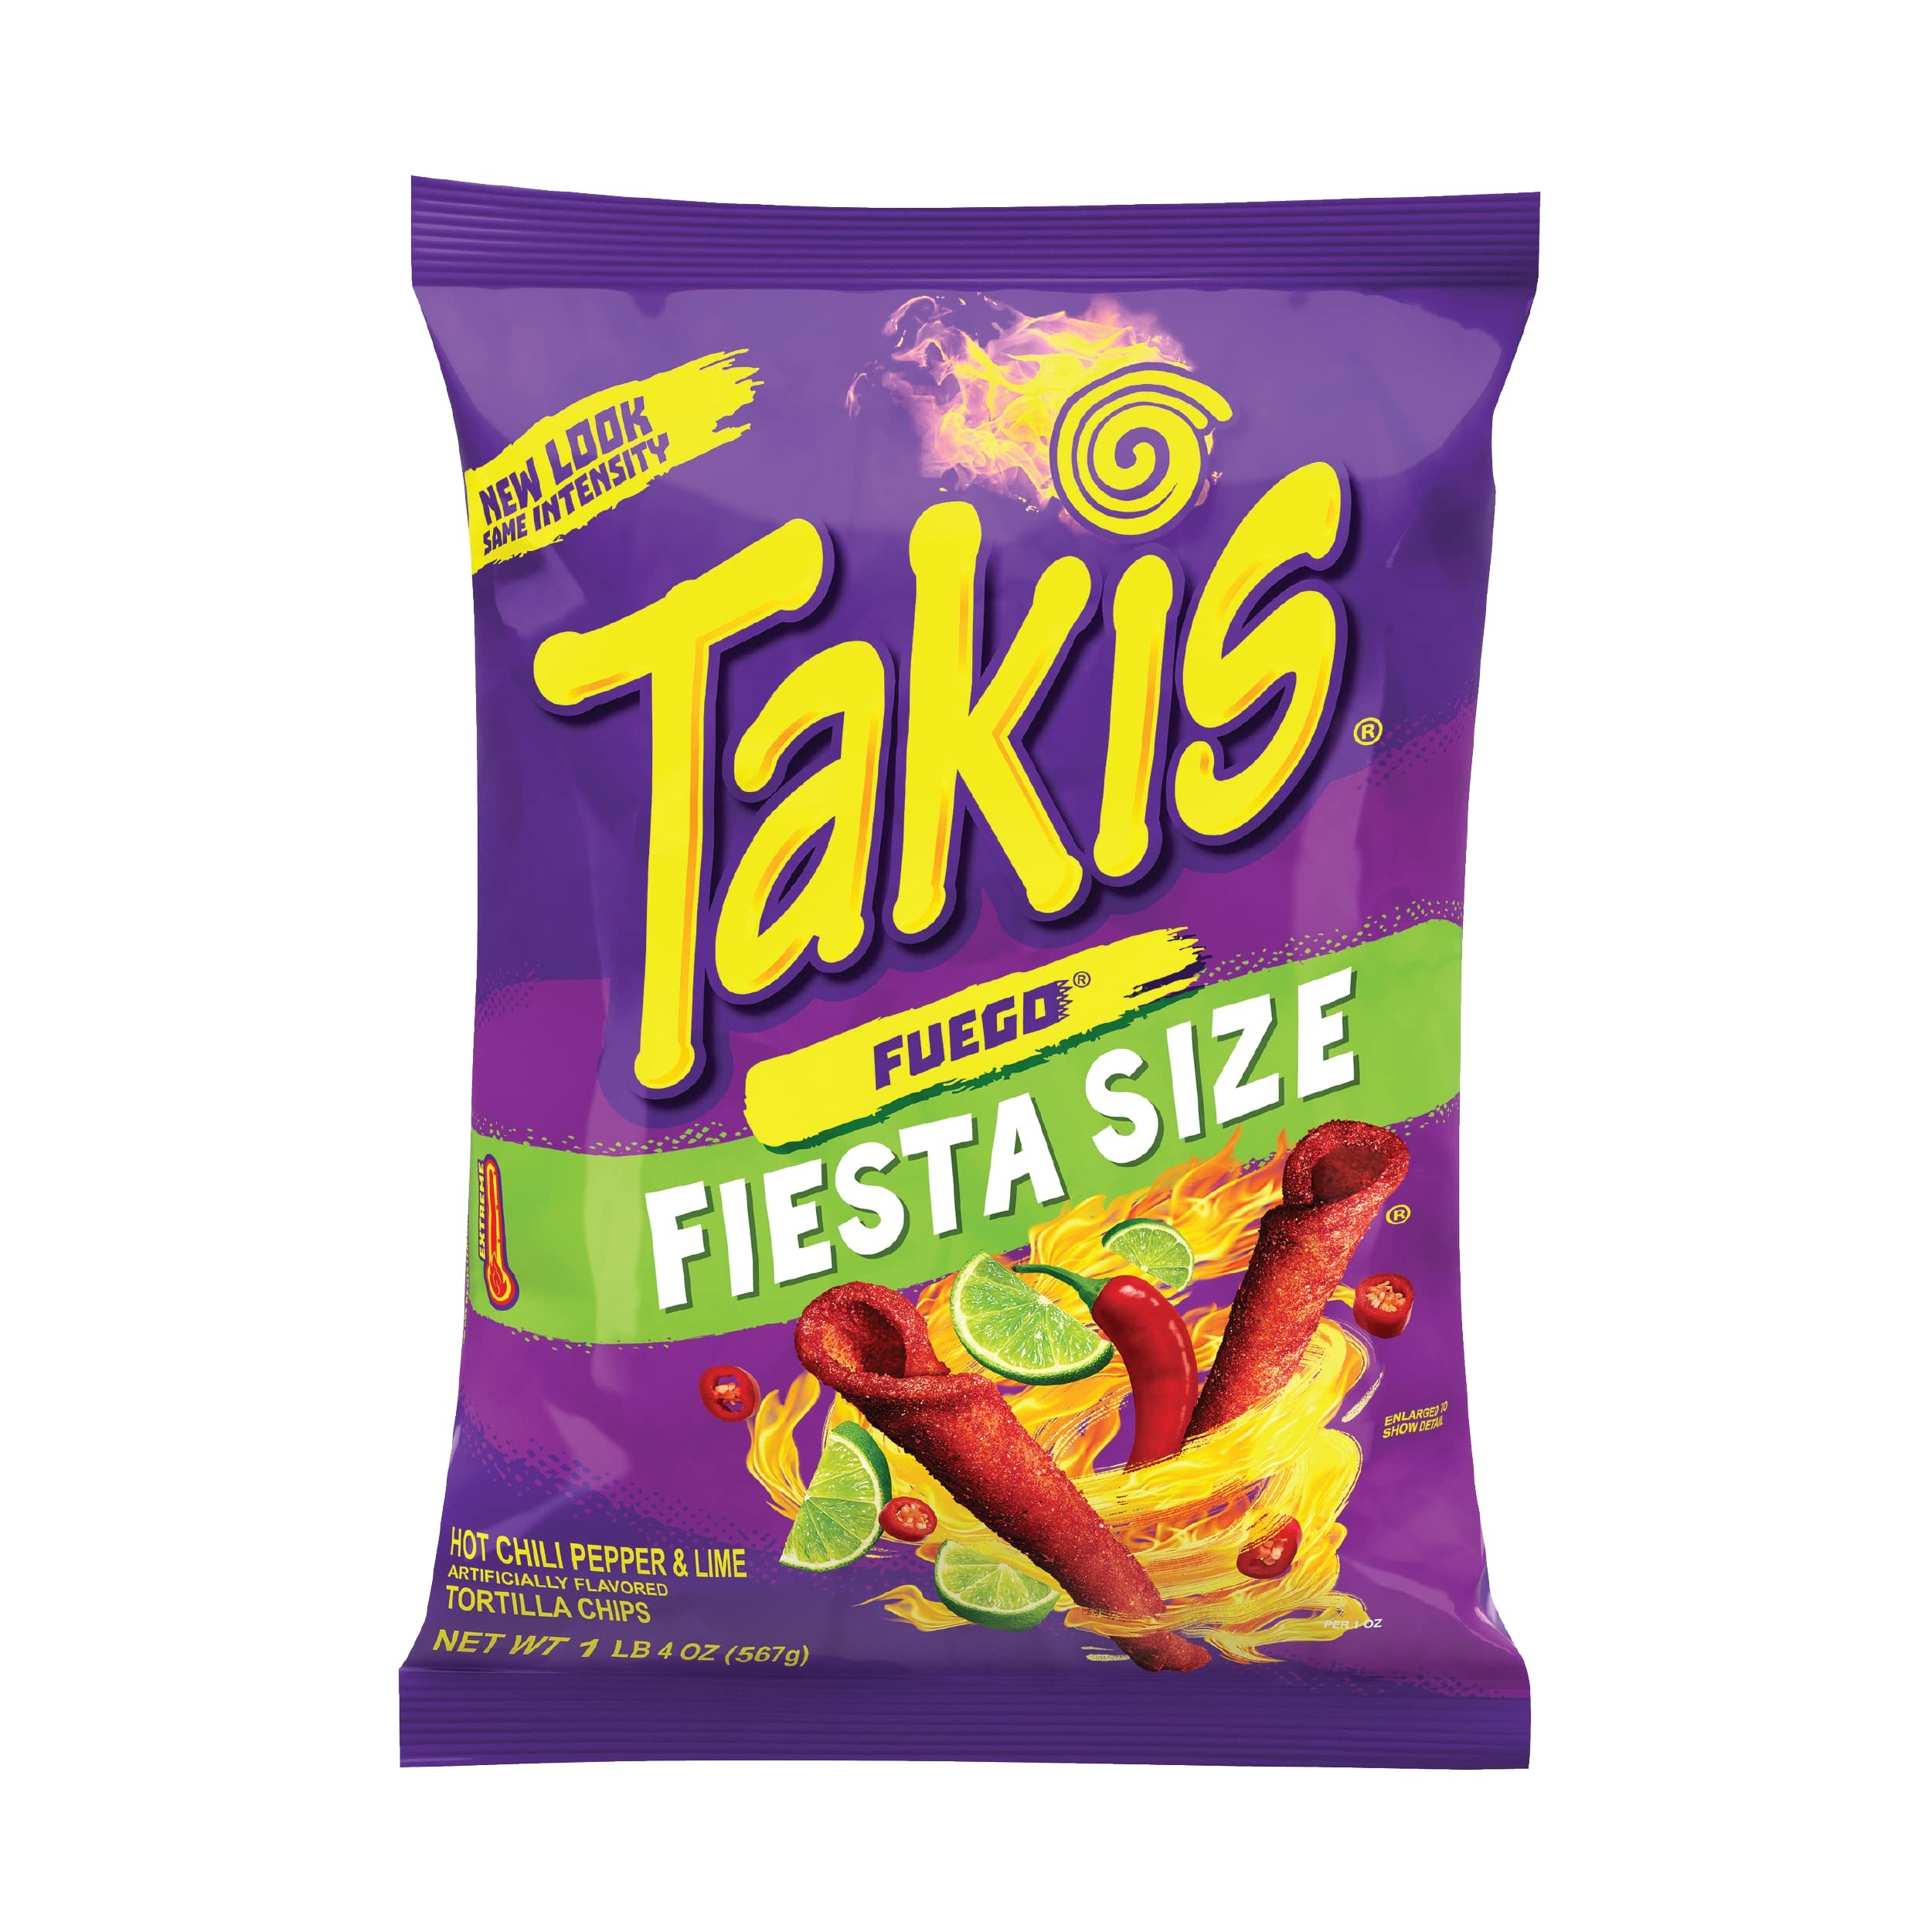
Item Name: Takis Fuego Rolled Spicy Tortilla Chips, Hot Chili Pepper Lime Flavored Hot Chips, 20 Ounce Fiesta Size Bag
Bullet Point 1: A Frenzy of Flavor: Remix your snack game with the intense taste of our zesty lime and hot spicy chili artificially flavored tortilla chips. These crunchy rolled corn tortilla chips deliver bold flavors that fire up your tastebuds with every bite.
Bullet Point 2: Snack On-The-Go: Packaged to match your lifestyle, our rolled tortilla chips make the perfect snack option for when you’re up late studying, headed to school, embarking on an exciting road trip, or hanging with friends at a party.
Bullet Point 3: A Feast for the Brave: We designed our rolled corn tortilla chips with one thing in mind; to deliver a worthy snack for those who dare. Simply pop open a bag and conquer those cravings—one boldly-flavored chip at a time.
Bullet Point 4: Share if You Dare: Each individual bag of our rolled tortilla chips is loaded with enough intensity to fire up the taste buds of everyone around you. So grab a bag and share a storm of flavor with your friends—or don’t. We understand.
Bullet Point 5: Supercharge the Way You Snack: When it comes to snacks we don’t back down from flavor. We’re not satisfied until we’ve created a maxed-out ultra-tantalizing snack that launches your taste buds into a new dimension. Craving yet?
Value: 20.0
Unit: Ounce

Price: 7.25